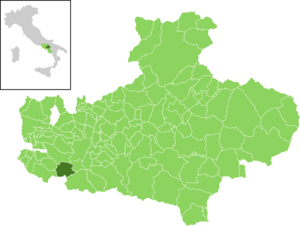
Forino est une commune italienne de la province d'Avellino dans la région Campanie en Italie.